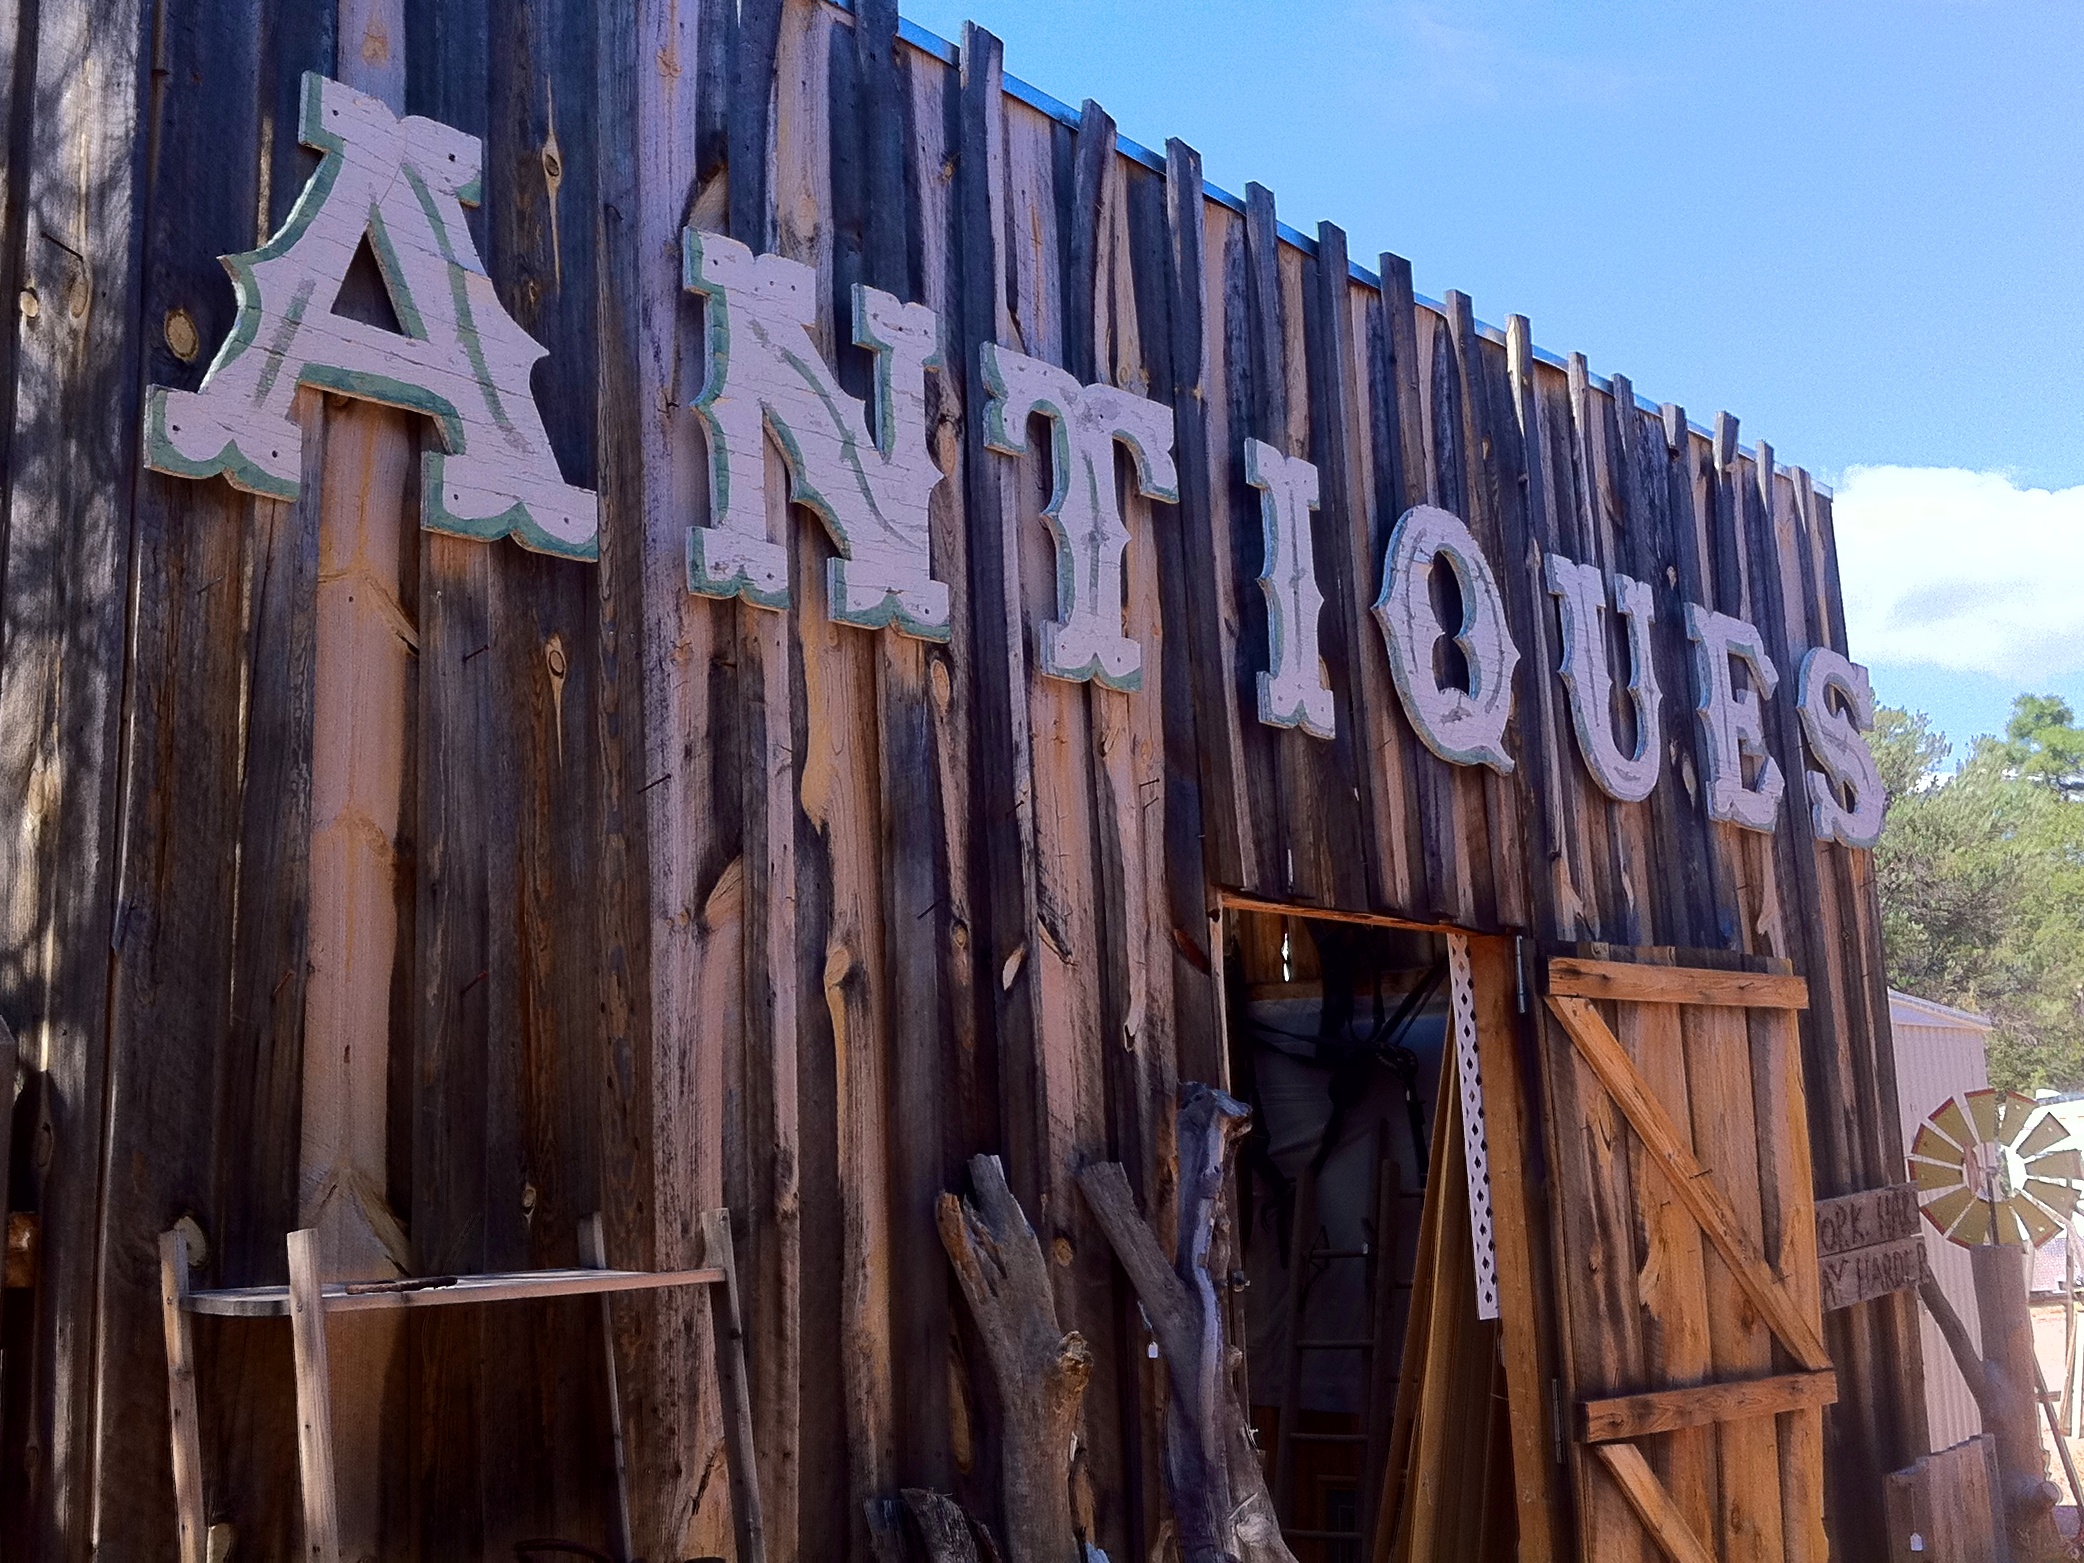
tree, wood, house, building, facade, outdoor structure